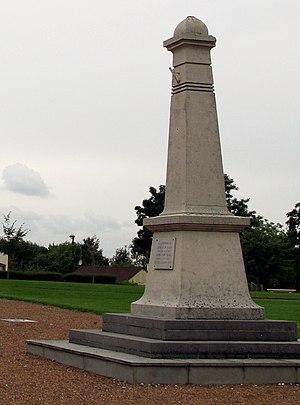
Glisy, monument-aux-morts.
Glisy est une commune française située dans le département de la Somme, en région Hauts-de-France.